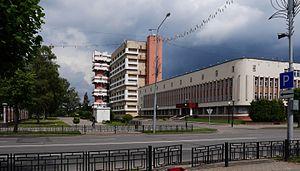
Novopolotsk, rue de la Jeunesse, du bâtiment 47. Le bâtiment de l'inspection fiscale de la ville. Dans l'arrière-plan - l'auberge No. 2 de l'Université d'Etat de Polotsk, appellee ""la Bastille"" par les étudiants."
Navapolatsk ou Novopolotsk est une ville de la voblast de Vitebsk, en Biélorussie. Sa population s'élevait à 102 288 habitants en 2017.